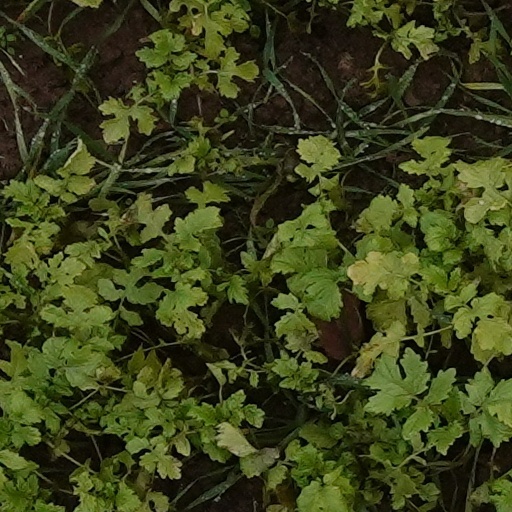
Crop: wheat